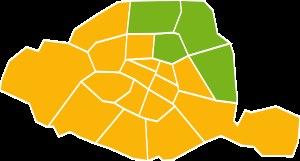
Les élections européennes de 2019 en France se tiennent les 25 et 26 mai 2019, afin de désigner les députés représentant la France au Parlement européen.